Dwarka, Delhi

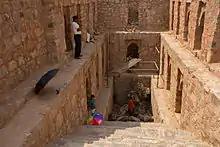
Dwarka Baoli is a stepwell constructed for the residents of Loharehri village by the Sultans of the Lodi Dynasty in the early 16th century.

Dwarka is named after the legendary Dwaraka kingdom. It is a short distance away from Gurgaon which is a major hub for large national and multinational corporations in the country and about 10 km away from Indira Gandhi International Airport. With the opening up of the Airport Express Line in 2011,